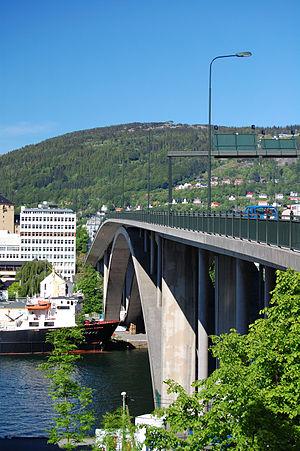
Cette liste de ponts de Norvège a pour vocation de présenter une liste de ponts remarquables de Norvège, tant par leurs caractéristiques dimensionnelles, que par leur intérêt architectural ou historique.